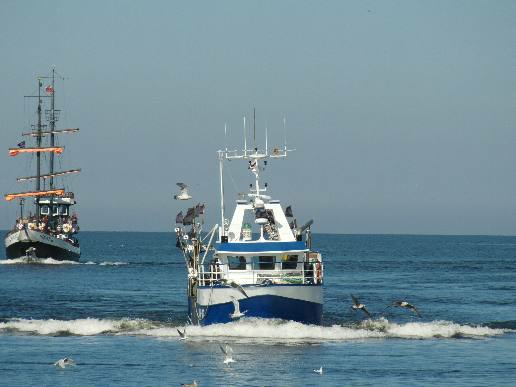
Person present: No